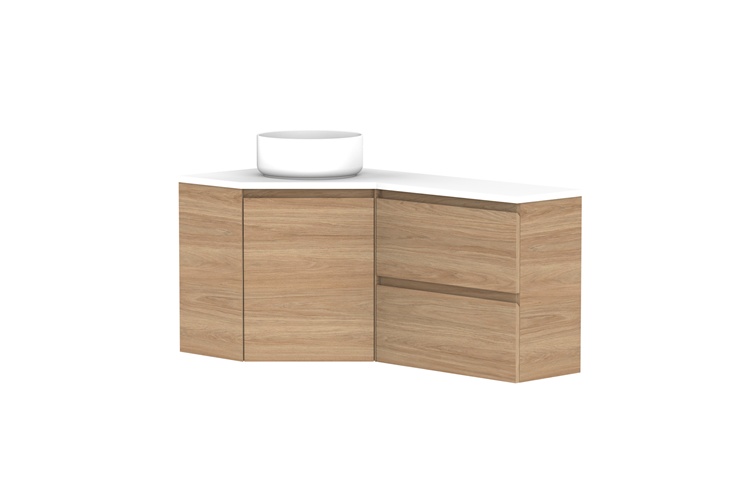
ADP Glacier Lite Corner Twin Vanity
Description Features: Australian made. Wall hung or floor mount. Available in the full selection of ADP cabinet finishes (Shelf models exclude polyurethane finishes) Choose from Cast Marble moulded top or 20mm Cherry Pie benchtop options (select colours) - available top options vary depending on size. Glacier Lite models feature a Fresh White interior and Hettich MultiTech white drawers. Open shelf models feature an exposed interior. Glacier Pro models feature a Premium Graphite interior and Hettich InnoTech grey drawers. Open shelf models feature an exposed interior. No extra charge for basin and tap hole cut-out. Soft-close doors. Bevel-grip finger pull or choice of handle options. Chrome Universal Plug & Waste included (more colours available at an additional charge). This vanity cannot be made in a custom size. Dimensions & Weight Product Dimensions - Cast Marble Moulded Top Weight 600mm Drawers, Wall Hung 60cm D x 60cm W x 57cm H 63kg 900mm Drawers, Wall Hung 60cm D x 90cm W x 57cm H 63kg 1200mm Drawers, Wall Hung 60cm D x 120cm W x 57cm H 63kg Product Dimensions - Benchtop Weight 600mm Drawers, Wall Hung 60cm D x 60cm W x 57cm H 67kg 900mm Drawers, Wall Hung 60cm D x 90cm W x 57cm H 67kg 1200mm Drawers, Wall Hung 60cm D x 120cm W x 57cm H 67kg Specifications Product Type Wall Hung Vanities Configuration Drawers Tapware Mounting Wall Mounted Brand Adp Collection Glacier Corner Material Basin Ceramic or Cast Marble Basin Type Moulded Top or Basin (sold separately) Overflow Integrated Overflow (Moulded Top) Tap Holes Yes (0,1 or 3) Material Cabinet Woodgrain, Silk or Polyurethane finishes Benchtop Cherry Pie Solid Surface, 20mm Cherry Pie Handle Bevel-grip finger pull included or your choice of handle Plug & Waste Yes (chrome) Interior Lite (white) or Pro (graphite) Drawers Hettich MulitTech (Lite) / Hettich InnoTech (Pro) Country of Manufacture Australia Care Instructions Regularly clean with mild soapy water using a microfibre cloth; do not use harsh detergents, bleach, cream cleaners or citrus-based cleaners. Warranty Product Warranty 10 years Cabinets - 1 year parts and labour 10 years Cherry Pie & Durasein benchtops - 1 year parts and labour 7 years Acrylic Tops, Cast Marble Tops, Solid Surface Tops - 1 year parts and labour 5 years Ceramic Moulded Tops - 1 year parts and labour 7 years Solid Surface Basins - 1 years parts and labour 1 year Ceramic Basins and parts and labour Manufacturer Resources
Brand: Architectural Designer Products
Category: Furniture > Cabinets & Storage > Vanities > Bathroom Vanities > Corner Vanities